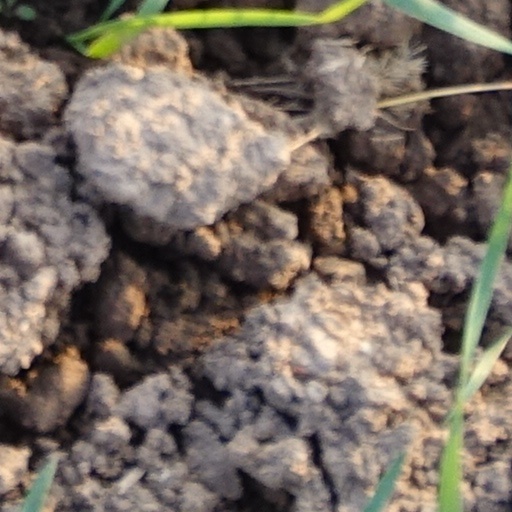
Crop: wheat